Neutral lipid storage disease

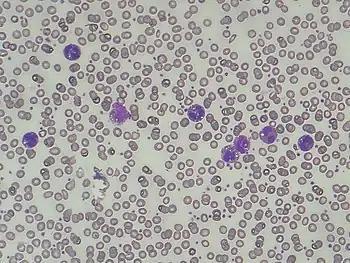
Presence of lipid vacuoles in granulocytes in Chanarin-Dorfman syndrome (also known as Jordans' anomaly)

Neutral lipid storage disease (also known as Chanarin–Dorfman syndrome) is a congenital autosomal recessive disorder characterized by accumulation of triglycerides in the cytoplasm of leukocytes (Jordans' anomaly), muscle, liver, fibroblasts, and other tissues. It commonly occurs as one of two subtypes, cardiomyopathic neutral lipid storage disease (NLSD-M), or ichthyotic neutral lipid storage disease (NLSD-I) which is also known as Chanarin–Dorfman syndrome), which are characterized primarily by myopathy and ichthyosis, respectively. Normally, the ichthyosis that is present is typically non-bullous congenital ichthyosiform erythroderma which appears as white scaling.